List of diving facilities

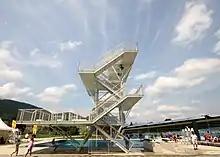
Auster Wellnessbad

Training for Olympic diving competition requires 10-meter diving facilities, which are scant in some parts of the world. For example, the Walter Schroeder Aquatic Center, built in 1979 as a YMCA facility, is one of only two Olympic-sized pools in Wisconsin that can host large events, and it is the only facility in the southeast Wisconsin region with 10-meter diving platforms.